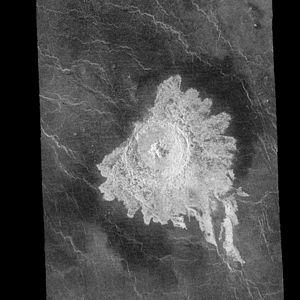
Aurelia est un cratère de 31,1 km de diamètre situé sur Vénus, à la latitude 20,3 Sud et longitude 331,8 Est. Il a été nommé en l'honneur de la mère de Jules César, Aurelia.